Sandy Koufax

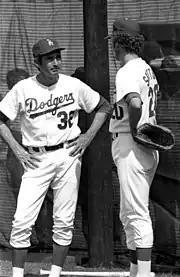
"Two men wearing Los Angeles Dodgers uniforms and caps; one is older with hands on his hips and listens to the younger man make conversation."

On March 23, Koufax was chosen to pitch in a B-squad game against the Minnesota Twins in Orlando, Florida, by teammate Gil Hodges who was acting manager for the day. As teammate Ed Palmquist had missed the flight, leaving the team short one pitcher, Hodges told Koufax he needed to pitch at least seven innings. Prior to the game, catcher Norm Sherry told him: "If you get behind the hitters, don't try to throw so hard." This was due to Koufax's tendency to lose his temper and throw hard and wildly whenever he got into trouble.